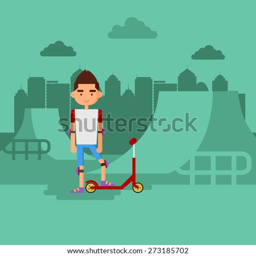
boy on scooter in a park .